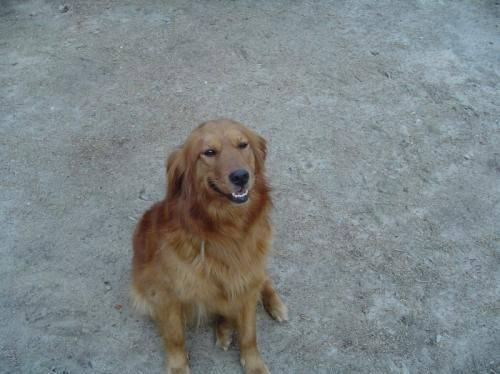
dog